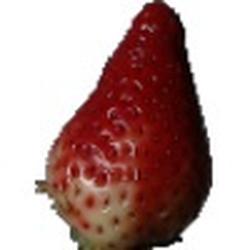
Label: Strawberry